Dallas Fort Worth International Airport

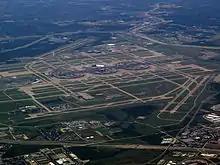
Aerial view of DFW in 2013

DFW held an open house and dedication ceremony on September 20–23, 1973, which included the first landing of a supersonic Concorde in the United States, that being pre-production aircraft F-WTSA wearing the colors of both Air France and British Airways, en route from Caracas to Paris. The attendees at the airport's dedication included former Texas Governor John Connally, Transportation Secretary Claude Brinegar, U.S. Senator Lloyd Bentsen and Texas Governor Dolph Briscoe. The airport opened for commercial service as Dallas/Fort Worth Regional Airport on January 13, 1974, at a cost of $875 million (equivalent to $5.5 billion in 2024), which included $65 million for the land and $810 million in total construction costs. At the time of DFW's opening, at , it was the largest airport in the world ever constructed in terms of land area (surpassed in October 1975 with the opening of Montréal-Mirabel International Airport). The first flight to land was American Airlines Flight 341 from New York, which had stopped in Memphis and Little Rock. The surrounding cities began to annex the airport property into their city limits shortly after the airport was developed. The name change to Dallas/Fort Worth International did not occur until 1985.